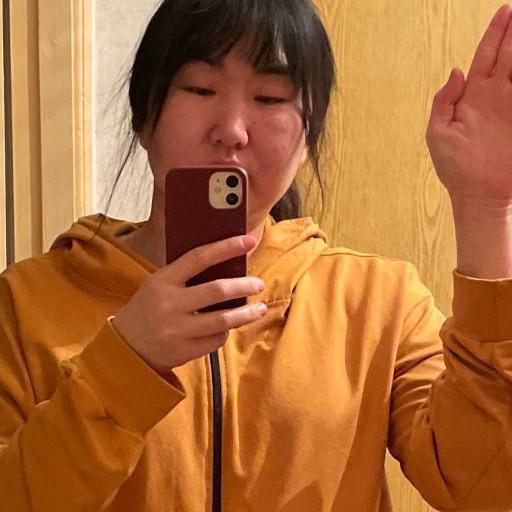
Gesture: no_gesture